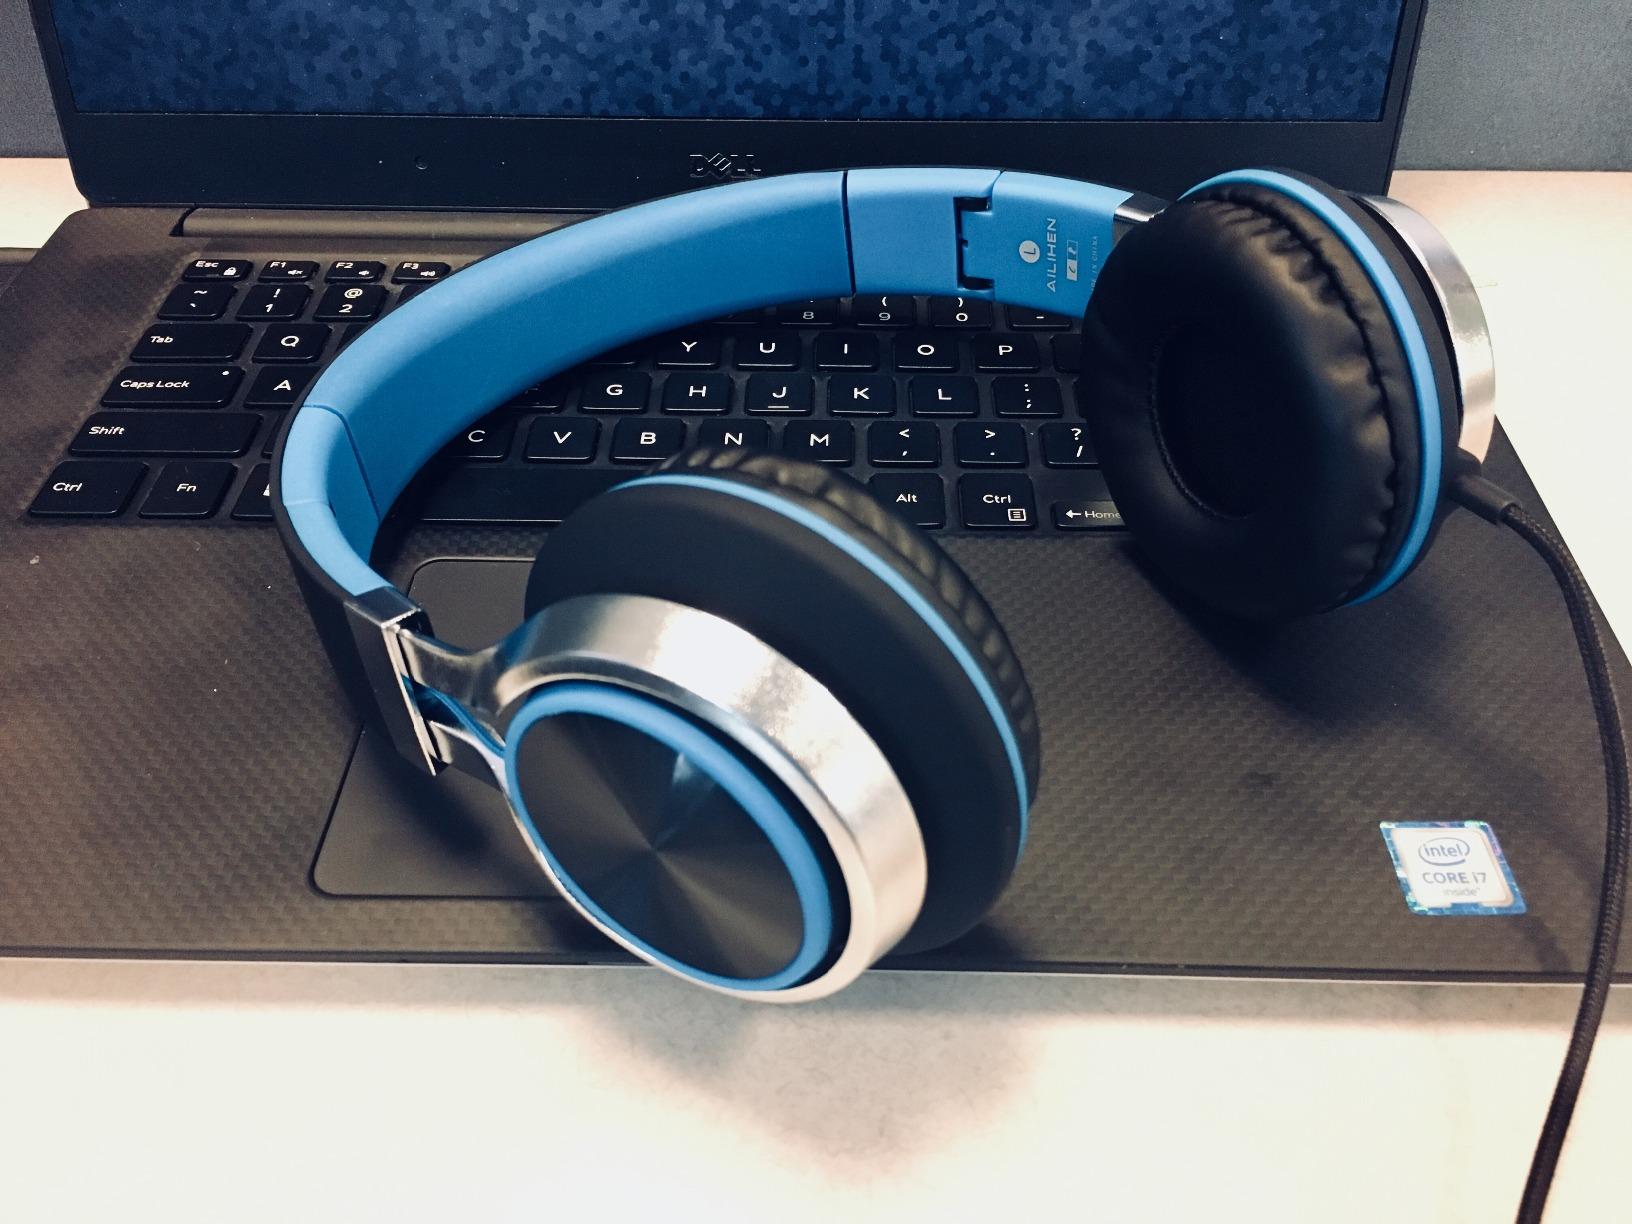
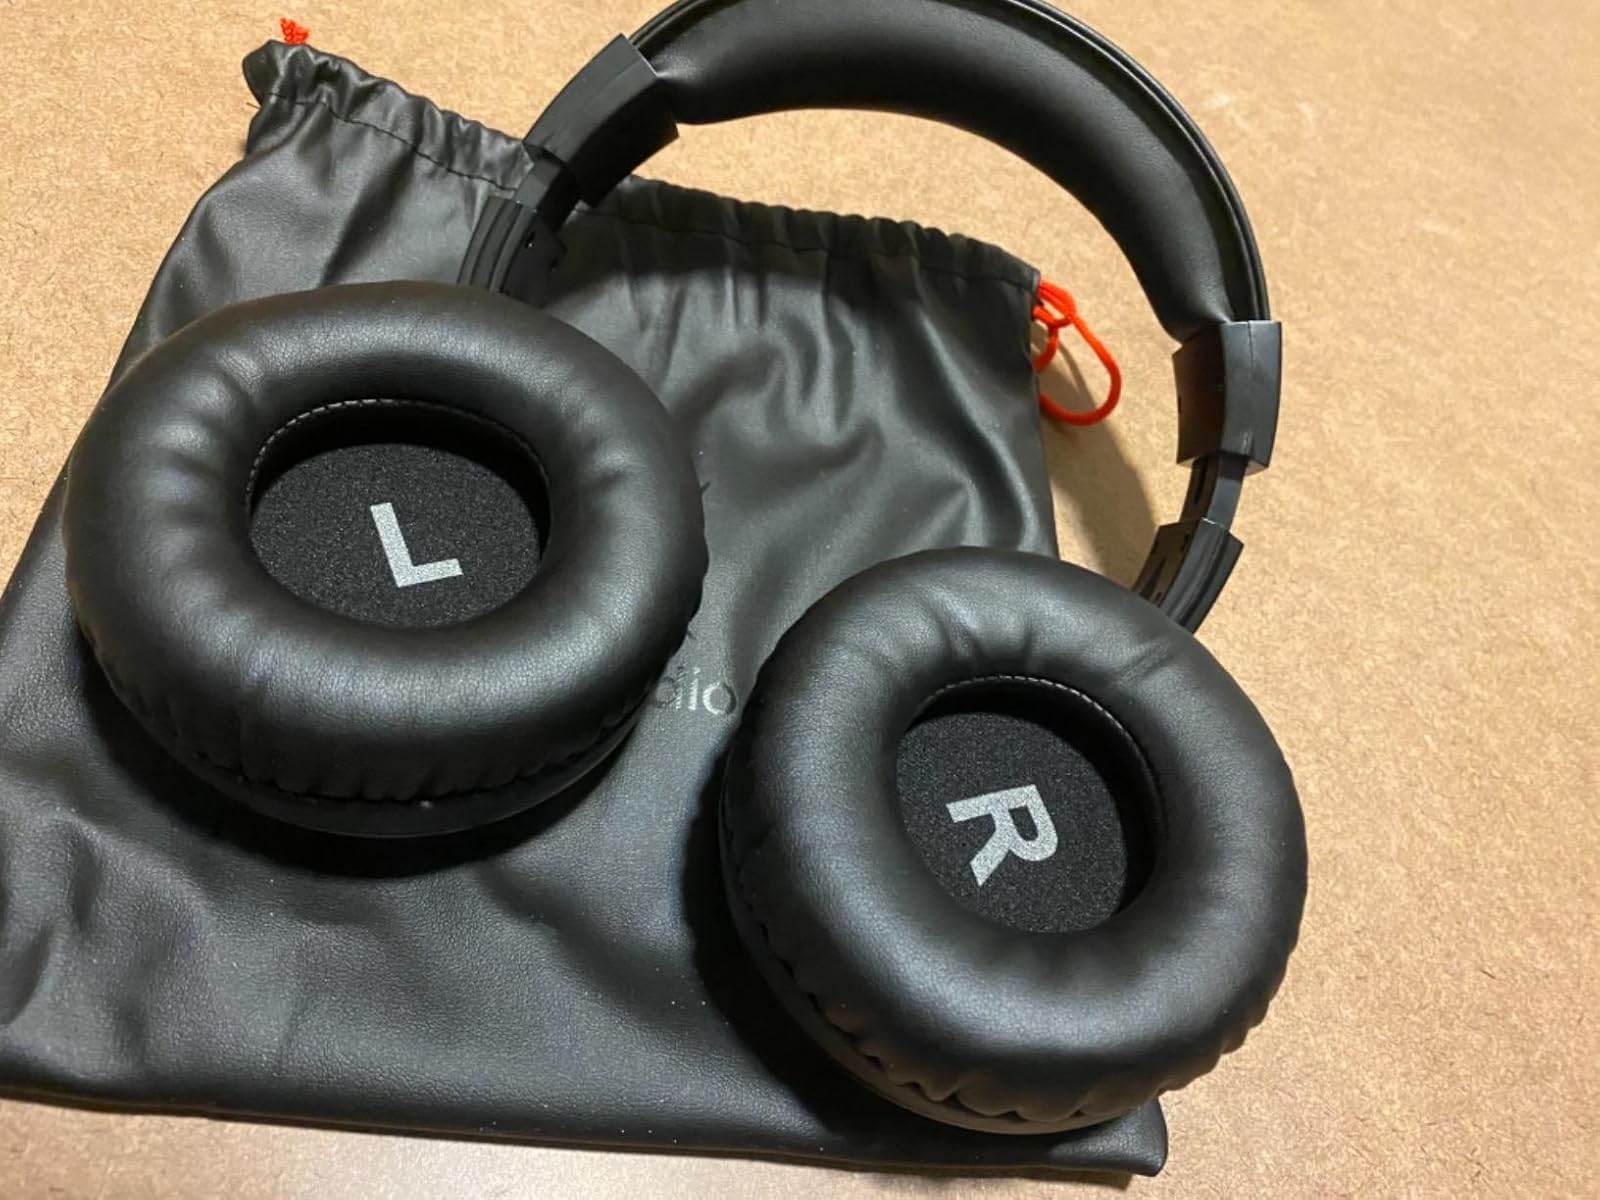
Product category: headphones
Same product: no